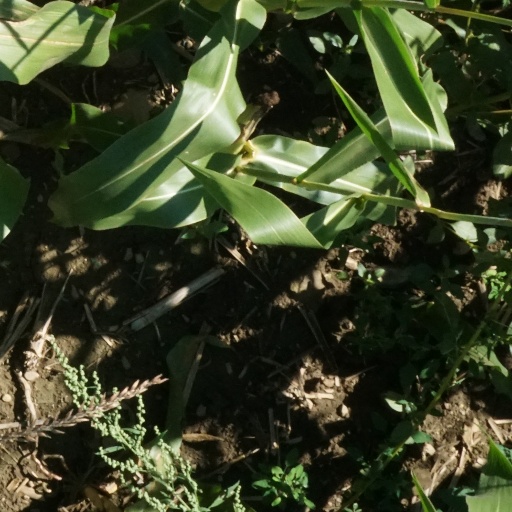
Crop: maize; corn